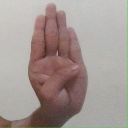
अक्षर: ब